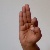
The image shows a hand gesture representing the letter 'F' in Indian Sign Language.